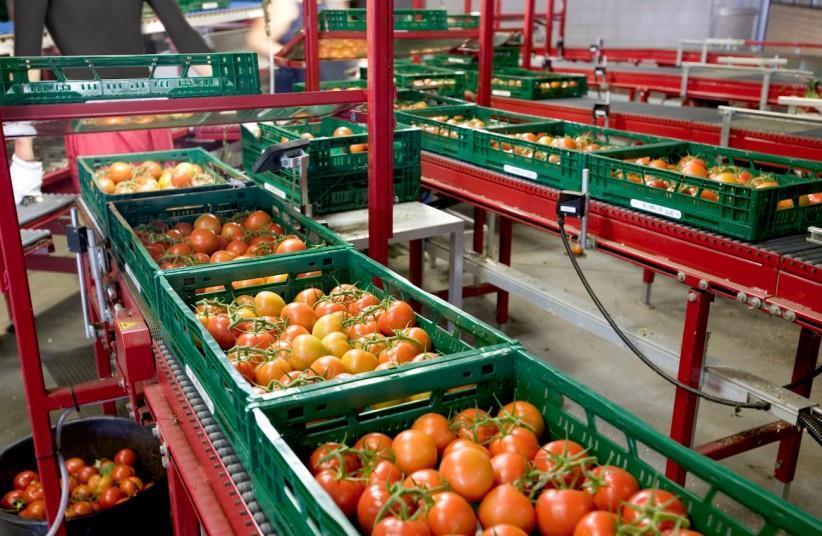
Kiwanda cha kisasa cha biashara chenye mashine mbalimbali huku kukiwa na makreti ambayo yamehifadhi mazao ya biashara ambayo ni nyanya yakiwa na rangi ya kijani nzuri ambayo yako tayari kwa ajili ya mauzo ya watu.